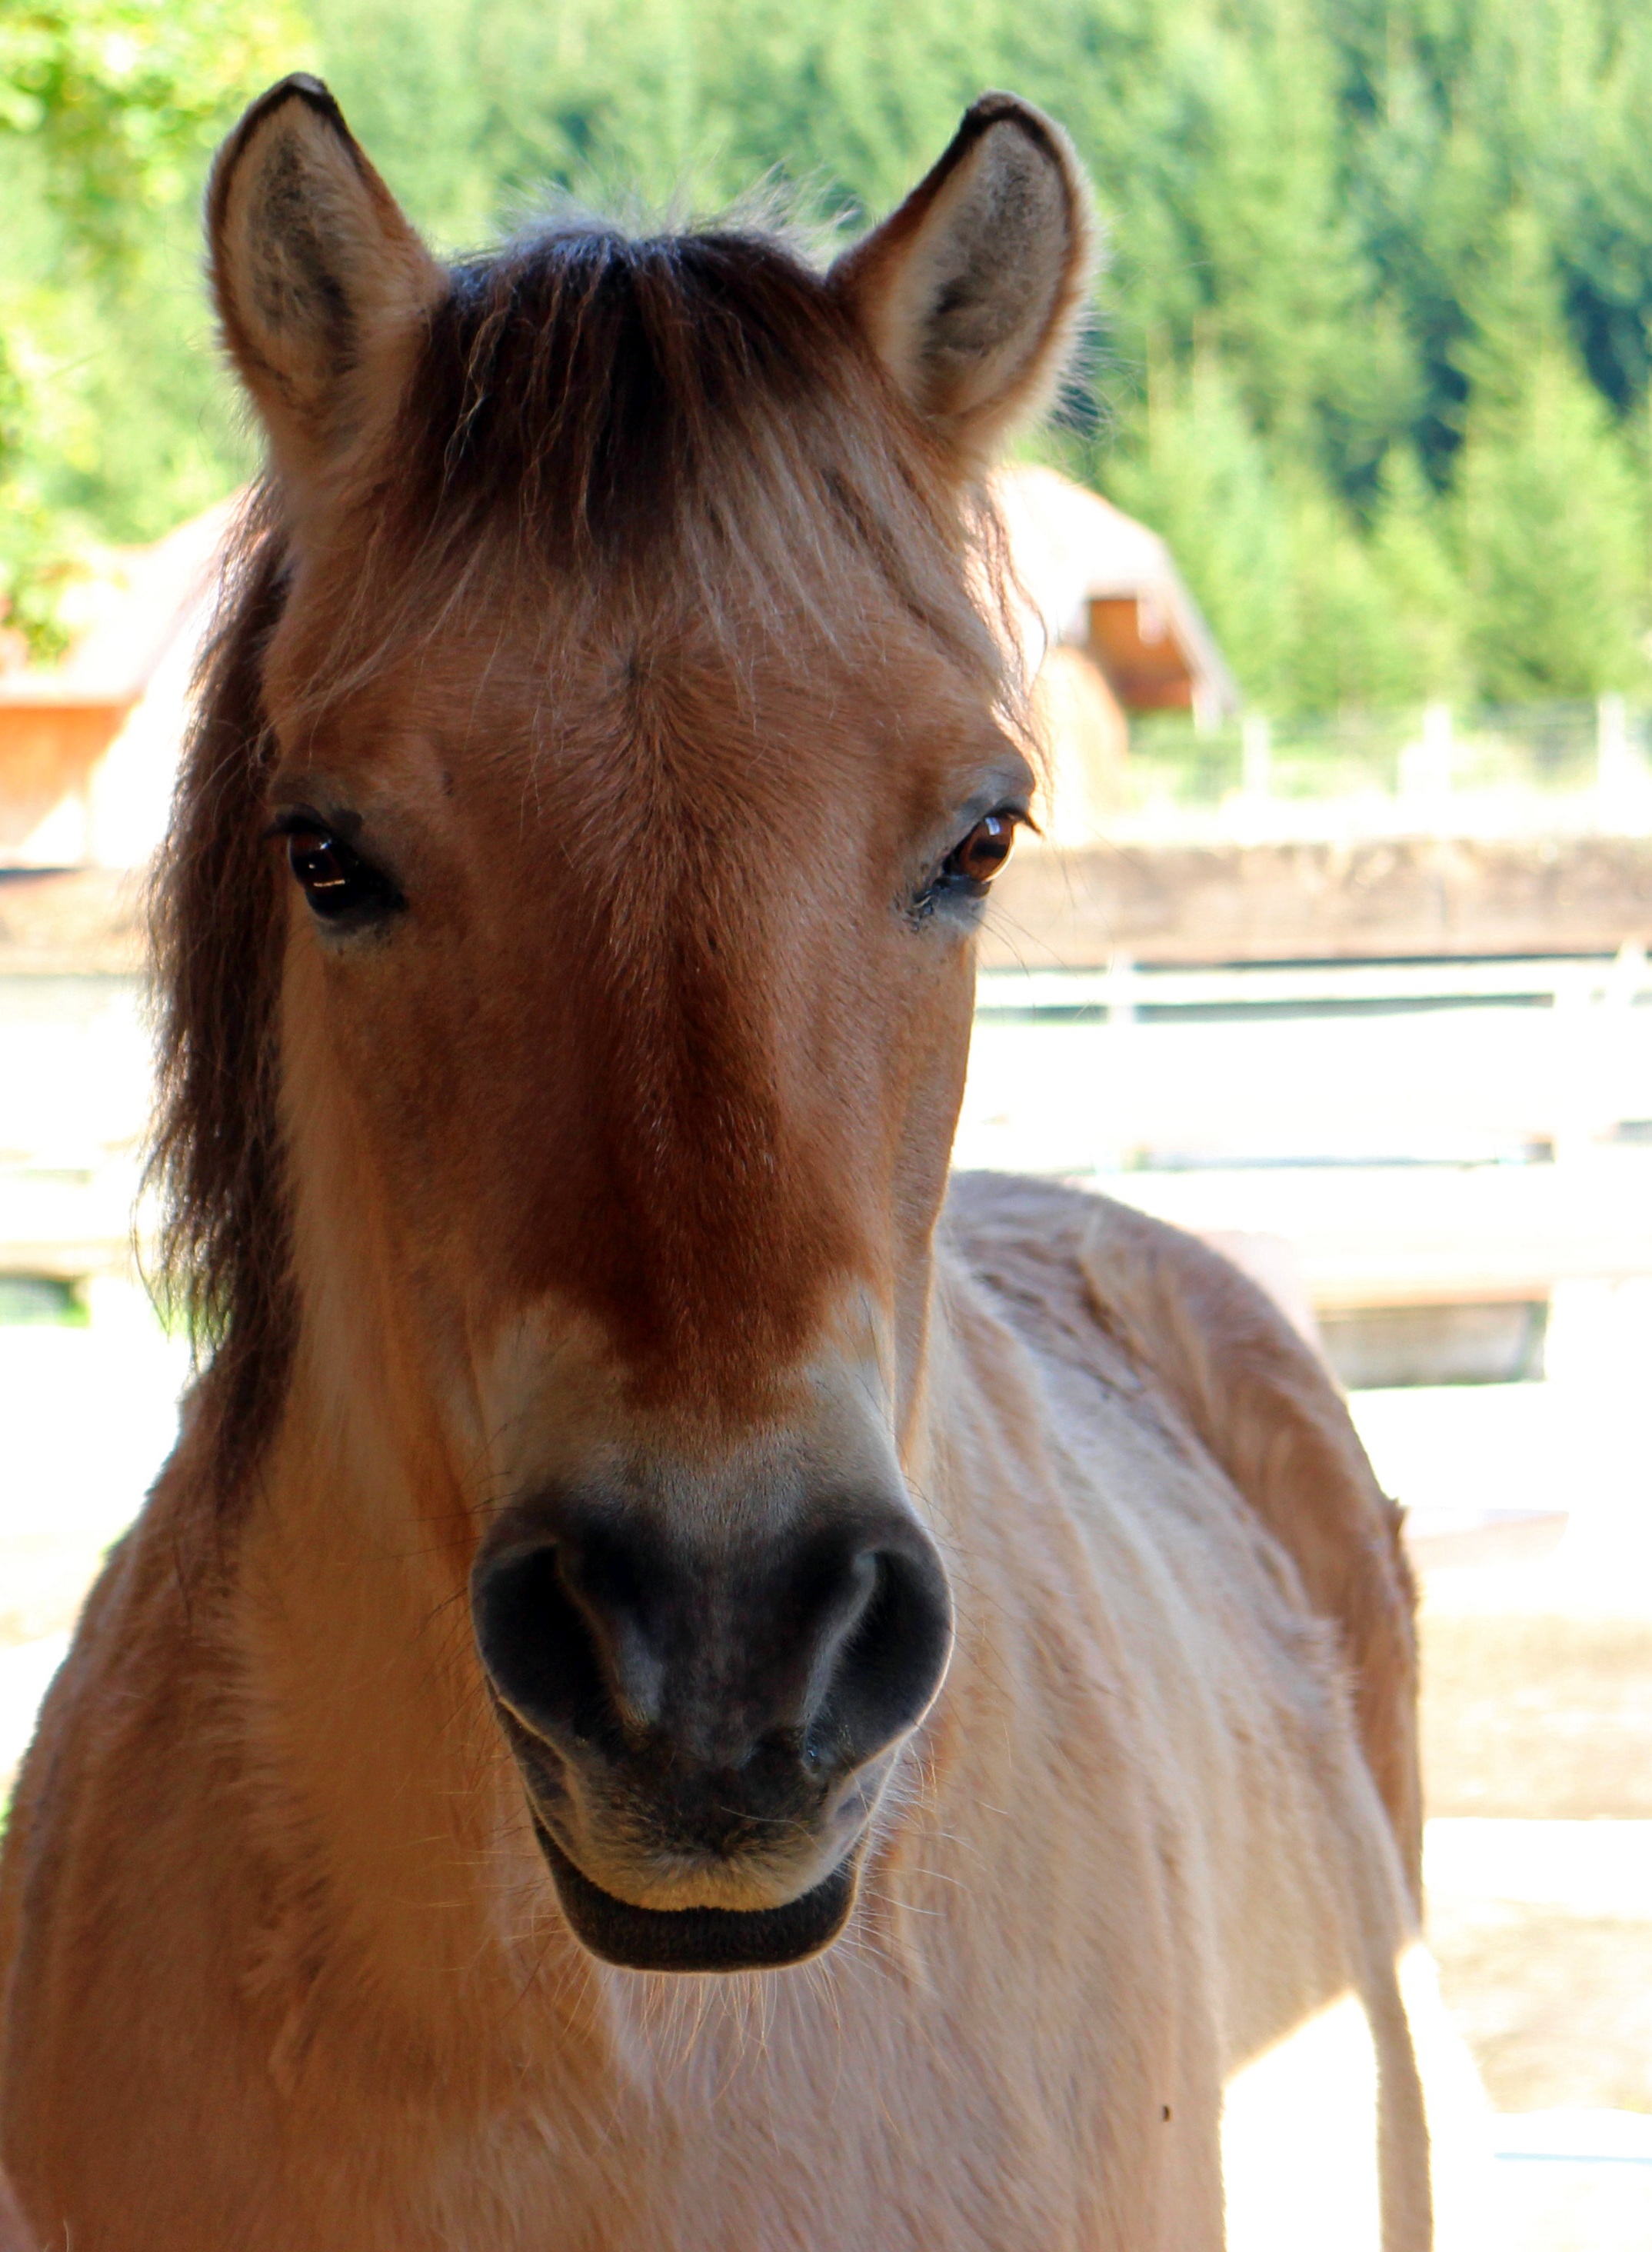
portrait, pasture, horse, mammal, stallion, mane, close, fauna, face, pony, head, vertebrate, mare, foal, animal world, horse head, colt, pack animal, horse like mammal, mustang horse